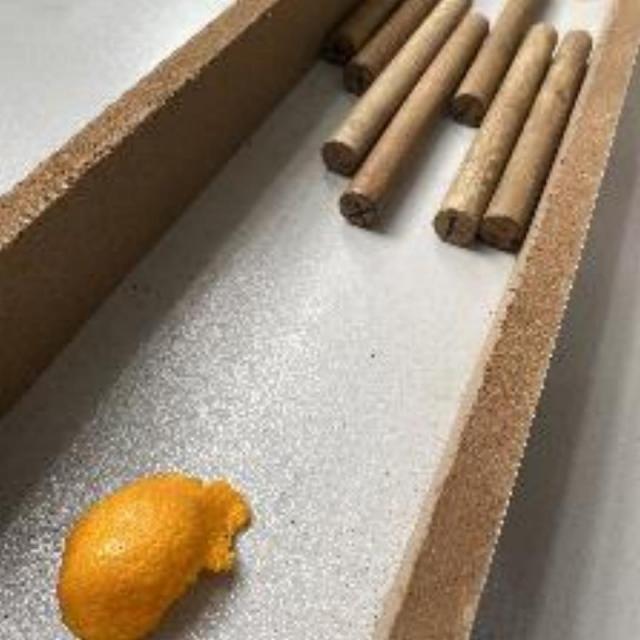
Label: peels